Blue cheese

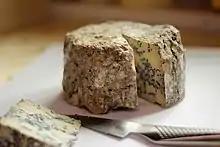
Stilton blue cheese

Stilton blue cheese was first sold in the village of Stilton in England but there is little evidence it was ever made there. Different from Stichelton, which is made from raw milk, Stilton cheese is made from pasteurized milk. In addition to being inoculated with "Penicillium roqueforti" to give it the blue vein characteristic, research has shown that other microbiota which are relatives of "Lactococcus lactis", "Enterococcus faecalis", "Lactobacillus plantarum", "Lactobacillus curvatus", "Leuconostoc mesenteroides", "Staphylococcus equorum", and "Staphylococcus" sp. can also be found in Stilton cheese. Some important microbiota contribute to the aromatic profile such as those of the "Lactobacillus" genus due to their production of volatile compounds. During ripening, free fatty acids increase in amount which contribute to the characteristic flavor of blue cheeses due to fat breakdown by "Penicillium roqueforti".